Nemapogon acapnopennella

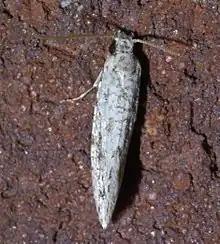
"Nemapogon acapnopennella", size: 6.3 mm

Nemapogon acapnopennella is a moth of the family Tineidae. It is found in North America, where it has been recorded from Arkansas, British Columbia, the District of Columbia, Florida, Illinois, Indiana, Maine, Maryland, Mississippi, Ohio, Oklahoma, Ontario, Quebec, South Carolina, Tennessee and Texas.